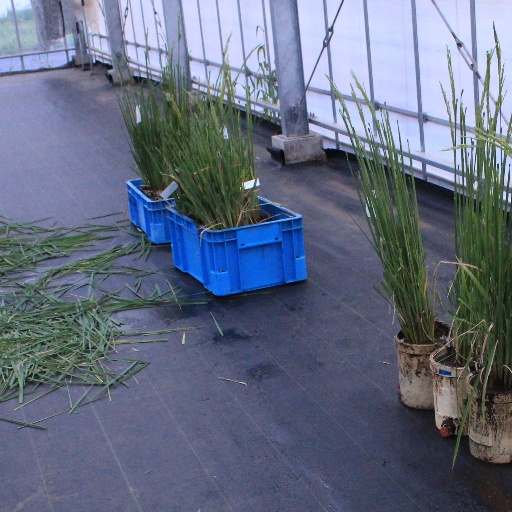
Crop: rice